Pieter Coecke van Aelst

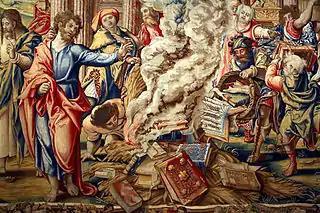
"The Story of Saint Paul: The Burning of the Books at Ephesus" (detail)

The patrons for the tapestries included Emperor Charles V, Francis I of France, Henry VIII of England and Cosimo de' Medici. His reputation as a tapestry designer was established through his popular series of the "Story of Saint Paul", the "Seven Deadly Sins", the "Story of Abraham", the "Story of Vertumnus and Pomona", the "Story of Joshua", the "Story of the Creation", "Poesia", the "Conquest of Tunis" and "Julius Caesar".